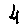
Label: 4